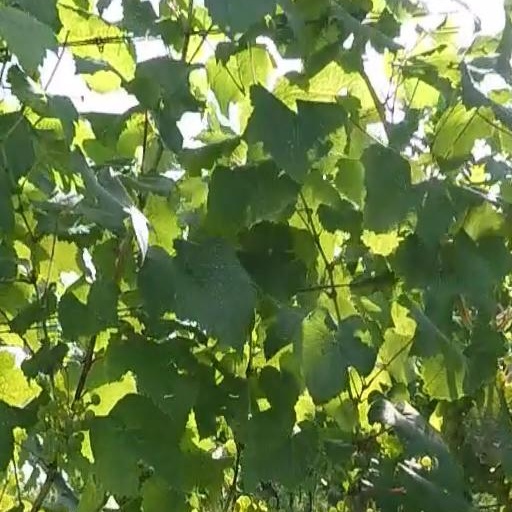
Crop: grape